Yoko! Jakamoko! Toto!

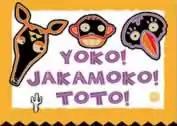
Yoko Jakamoko Toto

Yoko! Jakamoko! Toto! is a British animated children's television series, produced by Collingwood O'Hare Productions Limited, originally distributed by HIT Entertainment and currently distributed by Foothill Entertainment, which aired from 2 June 2003 until 29 August 2005 on CITV, and then rebroadcast on CBeebies from 26 January 2009 to 2 June 2013.